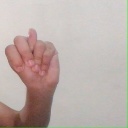
अक्षर: न